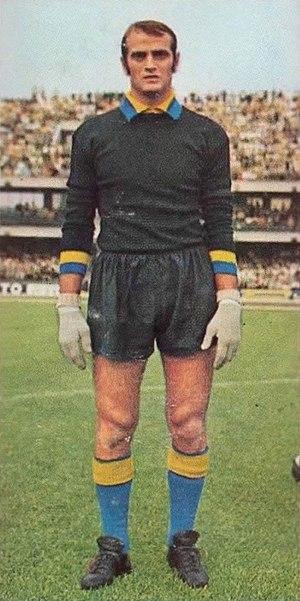
Pierluigi ou Pier Luigi Pizzaballa, né le 14 septembre 1939 à Bergame en Lombardie, est un joueur de football international italien, qui évoluait au poste de gardien de but.